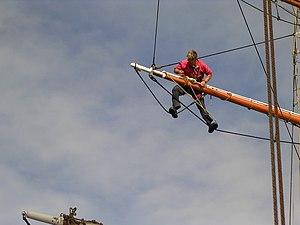
Un marchepied est un cordage ou câble tendu sous une vergue ou autre espar, et sur lequel se déplacent les marins pour travailler sur les voiles et dans le gréement.